Papadzules
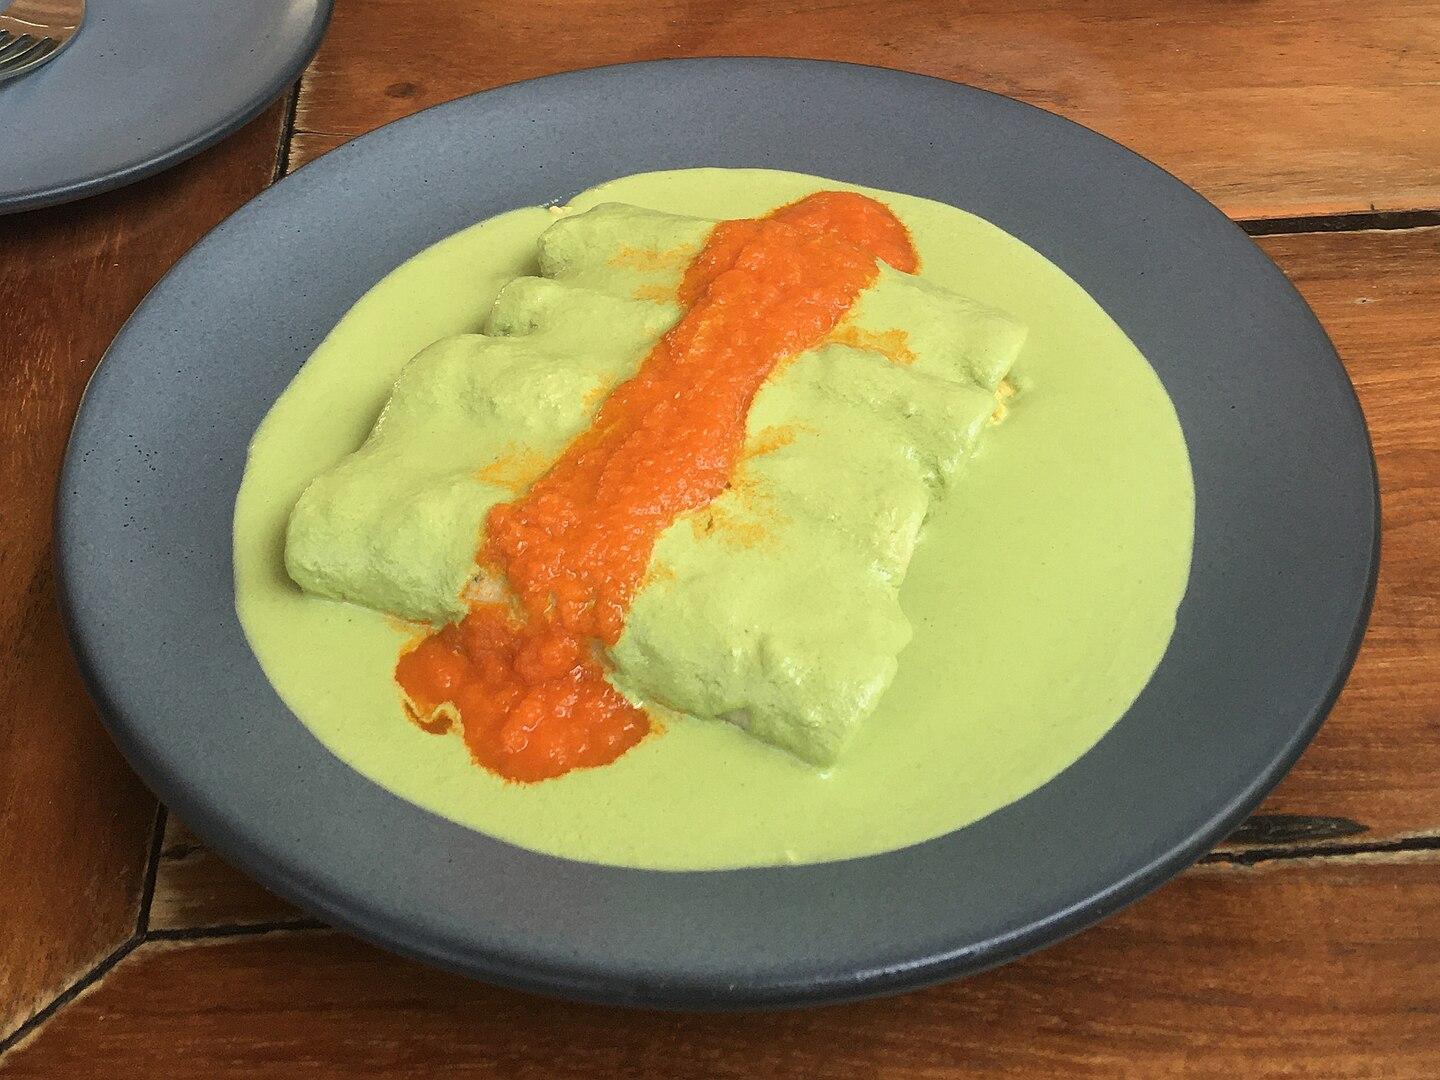
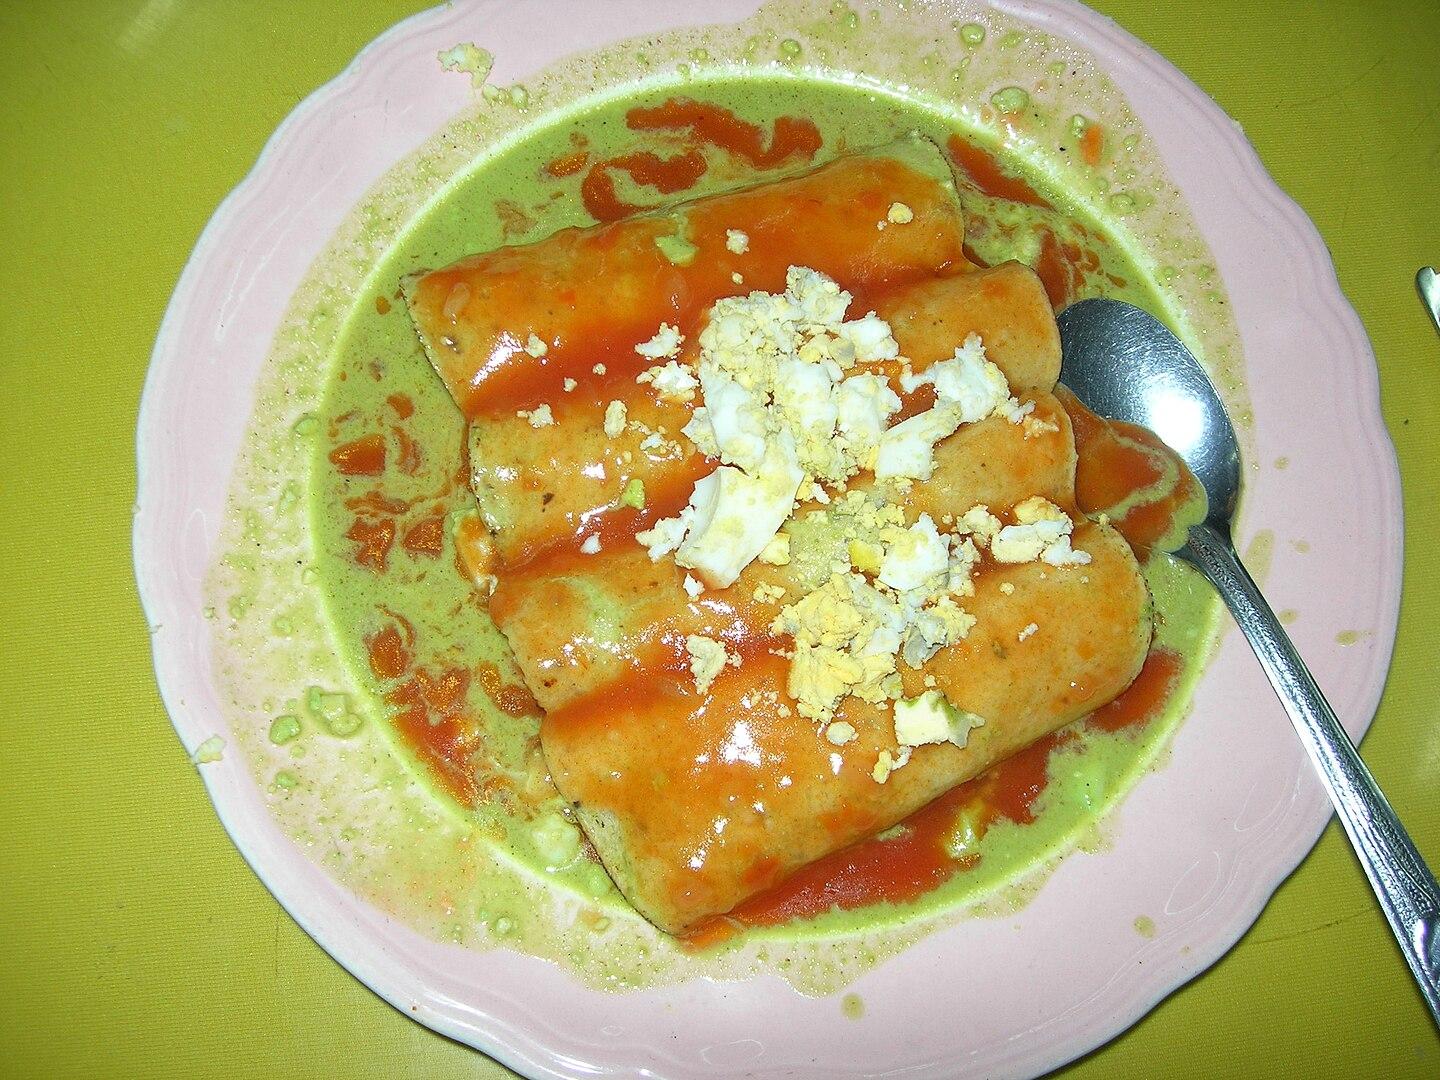
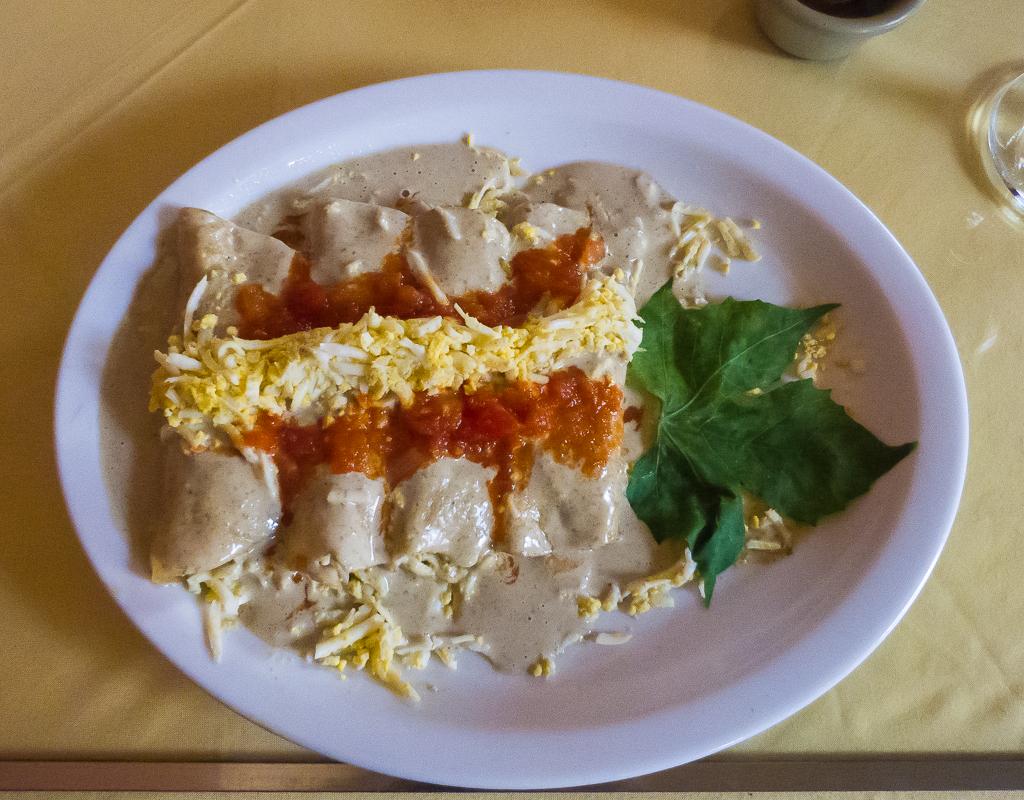
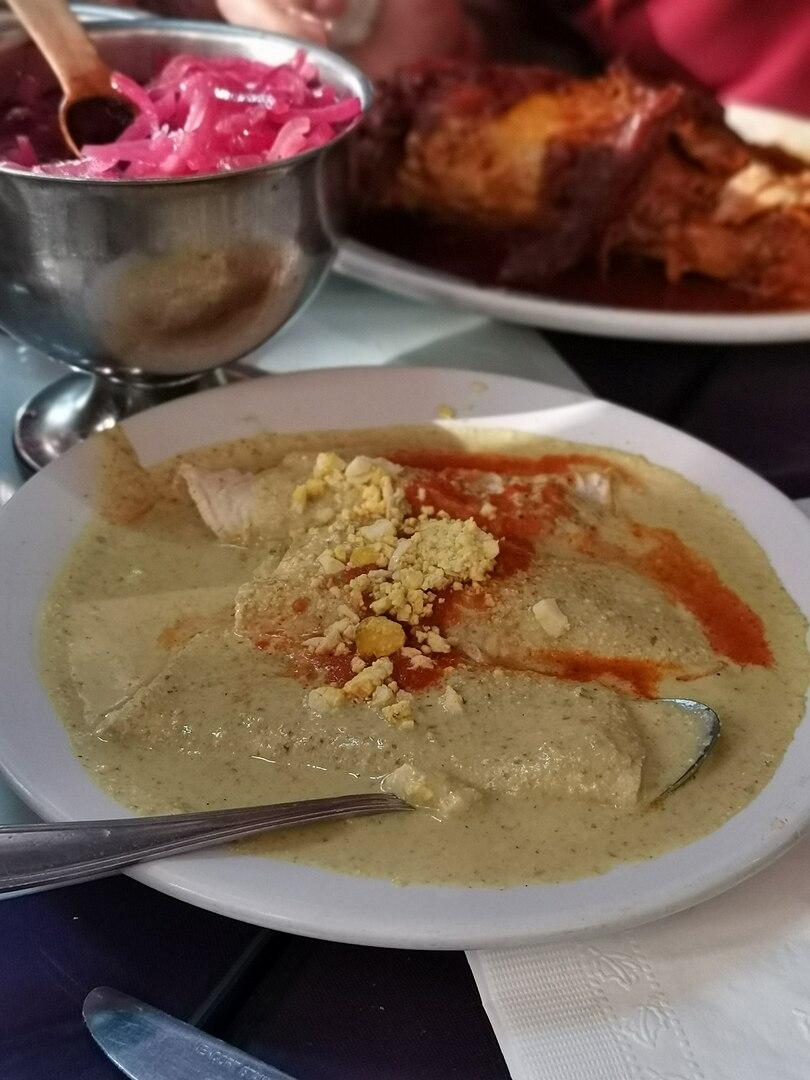
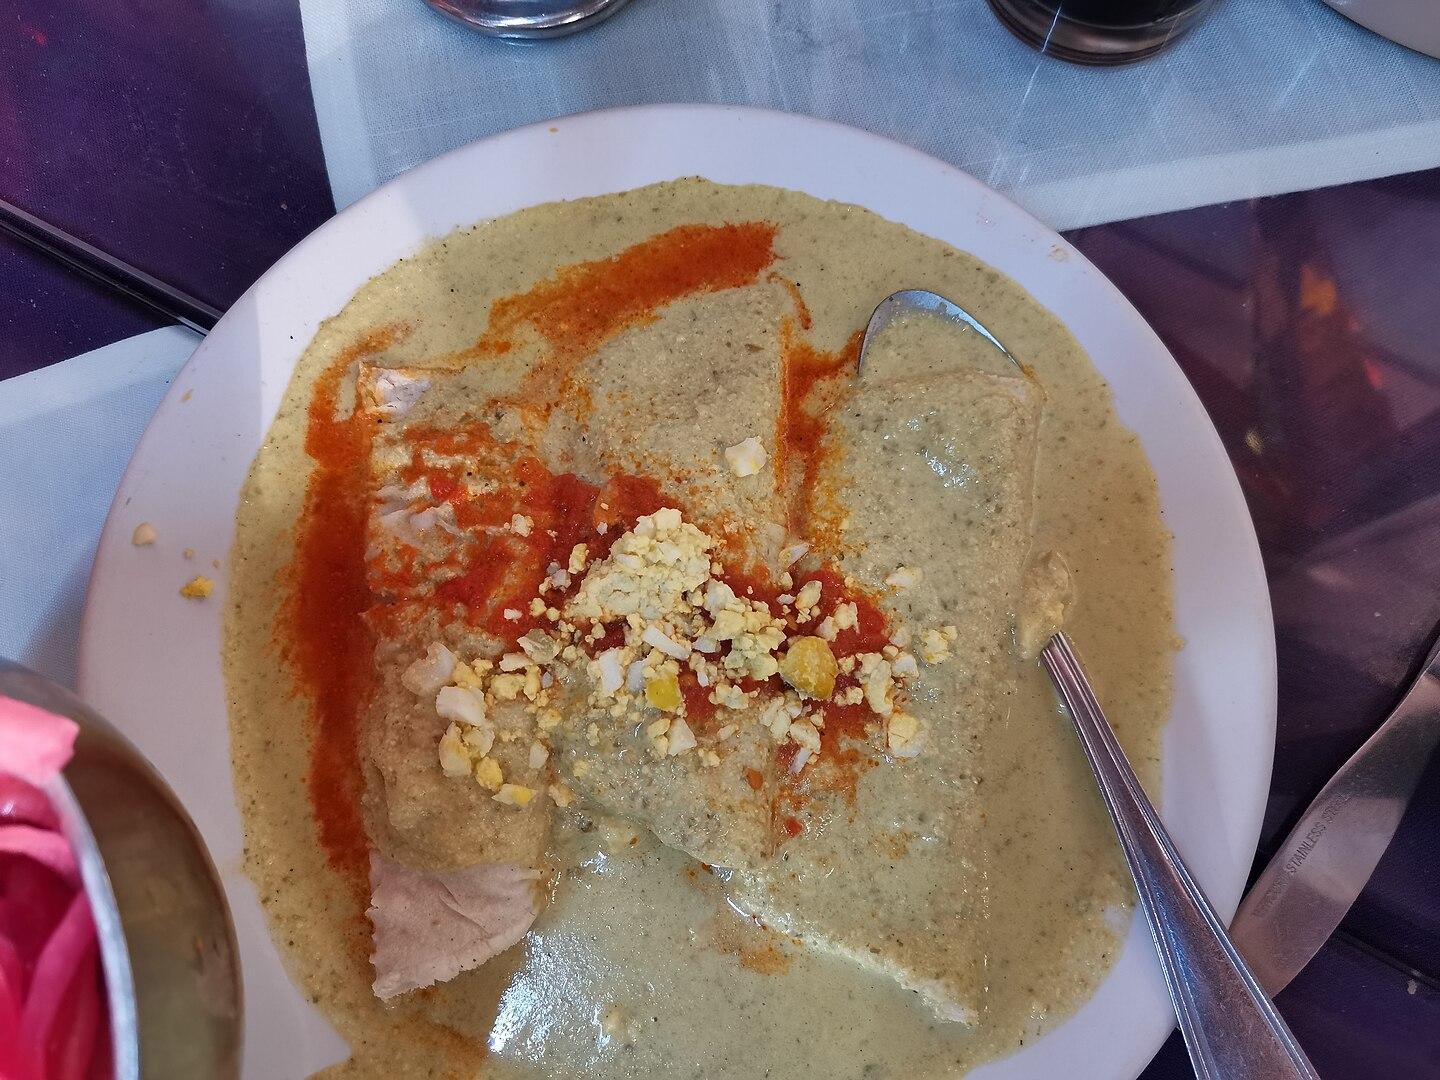
Also known as:
es - Spanish: Papadzul
jv - Javanese: Papadzules
pt - Portuguese: Papadzul
Category: bread (flatbread)
Cuisine: Mexican
Associated cuisines: Mexican
Area: Yucatán
Countries: Mexico
Region: Central America, , , ,
In its simplest form it consists of corn flatbread dipped in a sauce of pumpkin seeds filled with hard-boiled eggs, and garnished with a cooked tomato-pepper sauce.